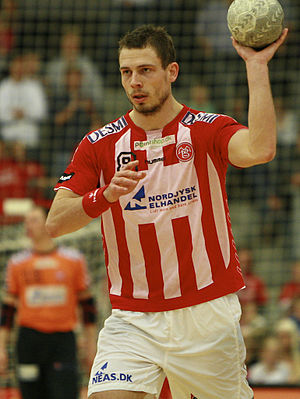
Mads Christiansen
Mads Christiansen fra AaB Håndbold.
Mads Christiansen er en dansk håndboldspiller, der spiller for SC Magdeburg som højre back.